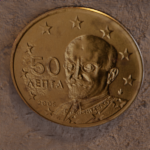
Coin value: 50cents
Country: gr
Edition: standard